Leverett Glacier

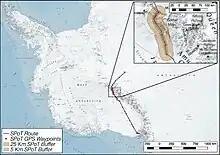
South Pole Traverse with Leverett Glacier highlighted

The Leverett Glacier is on the route through the Transantarctic Mountains for the South Pole Traverse (SPoT), an overland supply route between McMurdo Station and Amundsen–Scott South Pole Station.